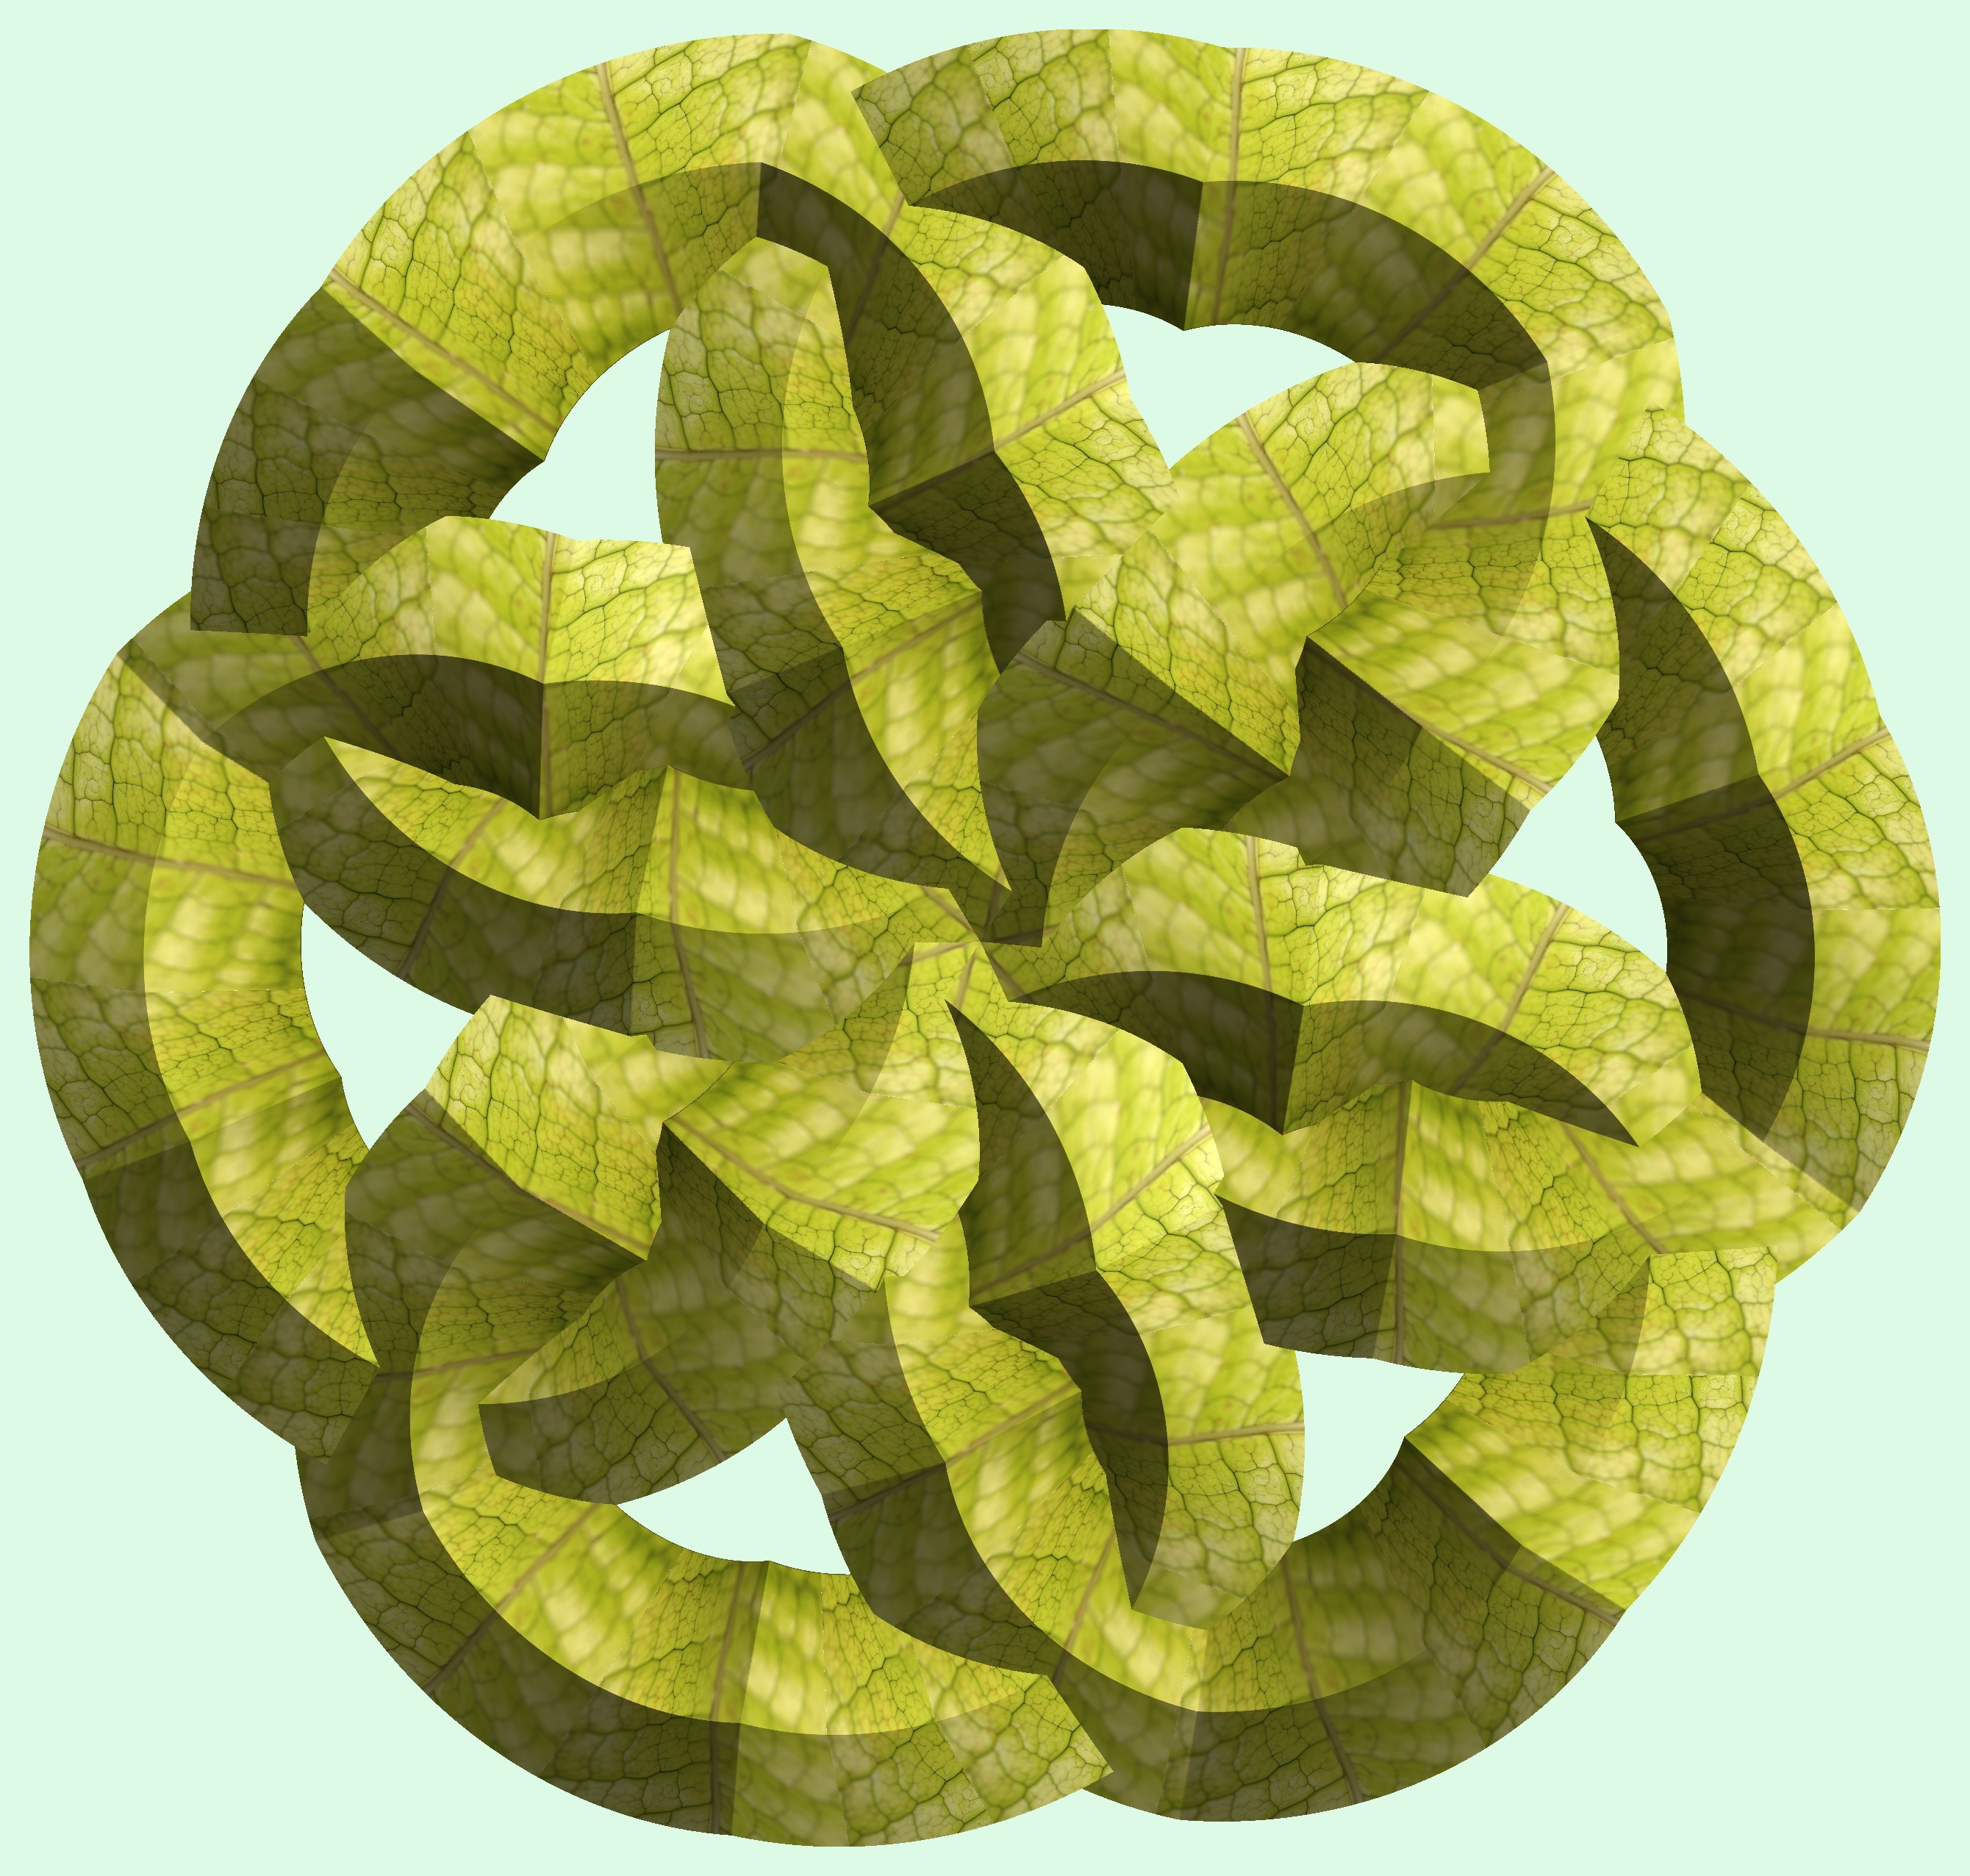
structure, texture, leaf, flower, pattern, green, yellow, circle, cool image, figure, design, symmetry, 3d, graphic, 5, 4, torus, mathematica, cg, parametricplot3d, code, program, algorithm, abstruct, mapping